Edward Caraballo

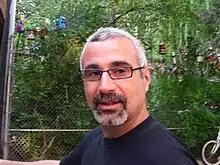

Edward Caraballo (born c. 1961) is an American videographer and investigative photojournalist, specializing in covert photography. He was arrested in Afghanistan in 2004 while documenting the exploits of a vigilante group led by U.S. mercenary Jonathan "Jack" Idema. Caraballo was implicated as an associate of Idema and was charged with entering the country illegally (later dropped), running a private prison, and torture. He was sentenced to an eight-year prison term (later reduced on appeal to two years) and incarcerated in Afghanistan's Pul-e-Charkhi prison.